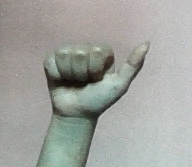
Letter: dhad